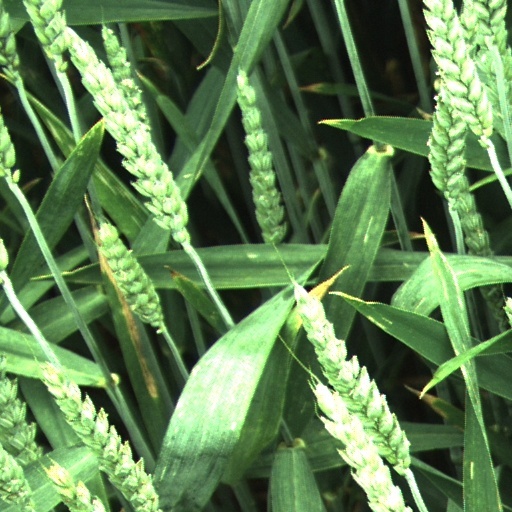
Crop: wheat